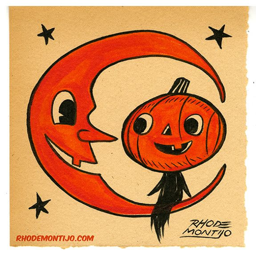
over the halloween illustration by tv programme creator